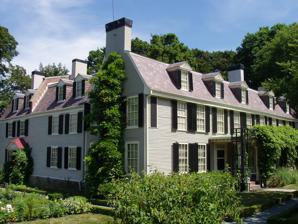
Building: Peacefield
Country: United States of America
Year built: 1731
Home of U.S. presidents John Adams and John Quincy Adams For the American rock band, see Peacefield (band) . United States historic place Peace Field U.S. Historic district Contributing property The Old House at Peacefield at Adams National Historical Park Location in Massachusetts Location 135 Adams st , Quincy, Massachusetts Coordinates 42°15′21.91″N 71°0′39.35″W / 42.2560861°N 71.0109306°W / 42.2560861; -71.0109306 Built 1731 Part of Adams National Historical Park ( ID66000051 ) The mansion as it was in 1787 when bought by John Adams Peacefield , also called Peace field or Old House , is a historic home formerly owned by the Adams family of Quincy, Massachusetts . It was the home of United States Founding Father and U.S. president John Adams and First Lady Abigail Adams , and of U.S. president John Quincy Adams and his First Lady, Louisa Adams . It is now part of the Adams National Historical Park . The Stone Library requested by John Quincy Adams is directly next door. It was built by John Quincy's son Charles , a Peacefield resident, after the deaths of the two presidents. History Peacefield was the home and farm of John Adams and his wife, Abigail Smith Adams . Later, it was also the home of John Quincy Adams , his wife Louisa Catherine Adams , their son Charles Francis Adams , and Charles' sons, historians Henry Adams and Brooks Adams . Vassall era The oldest portion of the house was built in 1731 as a summer house for Leonard Vassall (1678-1737), wealthy owner of slave-labor sugar plantations in Luana, New Savannah , and Green River, Jamaica . The two-and-a-half story frame house had a gambrel roof and separate kitchens with quarters for enslaved servants. Vassall's will names two of those enslaved on the property: Pompey and his wife Fidelia. By Vassall's death in 1737, the estate in what was then Braintree included 60 acres of orchards, meadows, woodland, and farmland. The property passed to his second wife, Phebe Penhallow, who left it to their daughter, Anna Vassall Borland. A Loyalist , Borland leased the property during the Revolution . She reclaimed title in 1783 and sold it to her son, Leonard Vassall Borland (1759-1801). In 1787, he sold the estate for £600 to Boston agents acting for John Adams, then in England as the U.S. Minister to the United Kingdom . The Adamses returned in 1788 to occupy the house, farmland, and orchards. They were disagreeably surprised by the house, however, after their years in England. To Abigail Adams, it resembled a 'wren's nest' with all the comfort of a 'barracks.'" They would call it "Old House." Adams family During the subsequent 12 years, with Adams resident in Philadelphia first as vice president and then as president, Abigail Adams attended to the house and farm. She greatly expanded it, adding what is now the right side of the front facade, with a fine hallway and large parlor on the ground floor and a large study above. The additions were built in the Georgian style with a gambrel roof creating a nearly full attic story. Adams returned to the house full-time in 1801 after his defeat for a second presidential term. His son John Quincy Adams also returned to the house at that time, after completing his ambassadorial term in Berlin . Further extensions to the house were made by his son, Charles Francis Adams . National Park Service Interior of the Stone Library, a separate structure located next to the home Brooks Adams , Charles Francis' youngest son, was the last member of the family to live at Peacefield. Upon his death in 1927, the house became a museum run by the Adams Memorial Society, until it was incorporated into the National Park Service in 1946. The park later acquired nearby sites including the John Adams Birthplace and John Quincy Adams Birthplace , which together with the visitor center constitute Adams National Historical Park. United First Parish Church , where both presidents and their wives are buried, is nearby but not part of the park. The family and the home are intertwined with the political and intellectual history of the birth of the American nation. Two older and smaller houses are located on the property, as well as the 1870 Gothic Revival Stone Library , which houses 14,000 volumes owned by John Quincy Adams. The property contains a historic orchard of heirloom apples, and formal 18th-century flower gardens. Furnishings The house contains a variety of valuable furnishings and artifacts which belonged to the four generations of the family that lived there. Former park superintendent Wilhelmina Harris compiled a furnishings report, an inventory of all the artifacts in the house. Notable furnishings include John Adams' law desk and John and Abigail Adams' bed. Library The stone library is a separate structure on the Peacefield grounds. The library was built in 1870 by Charles Francis Adams following the wishes of his father John Quincy, who had wanted to protect his books from "accidental conflagration." The library contains a large variety of books belonging to various members of the family, the largest portion belonging to John Quincy Adams. Notable books in the library include the Mendi Bible , a gift to John Quincy Adams after the Amistad case, and an early edition of the Book of Mormon given to Charles Francis Adams by Joseph Smith himself. The library is built out of Quincy Granite. The city of Quincy is historically known for granite quarries. In November 1996, a robber broke into the  library and stole several valuable artifacts including the Mendi Bible, two other bibles, and a text on fish. The artifacts were later discovered in a gym locker in Portsmouth, New Hampshire. Grounds The property was originally a large farmland, much of which was sold by later generations who were no longer interested in farming. The Park now maintains a decorative garden which is largely restored to its appearance in the 1880s in Charles Francis Adams's era. The park grounds include the historic apple orchard behind the house, a greenhouse, and a carriage house that was used to house horses and carriages and contained an apartment for the coachman or other male servants. See also Adams National Historical Park List of residences of presidents of the United States Presidential memorials in the United States References